Bhagya Chandra

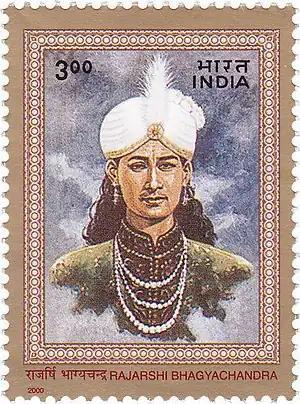

Bhagya Chandra (also known as Ching-Thang Khomba and Jai Singh) (1748–1799) was a king of Manipur in the 18th century CE. He was the grandson of Gharib Niwaz and ruled Manipur for almost forty years (1759–1798). During his rule, he faced several invasions from the Burmese empire and went into exile, but eventually made peace with Burma.